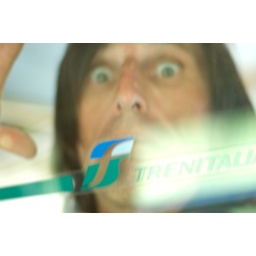
Locked inside the train compartment, by Brandon and April, with the worst BO person in Europe. In the world!